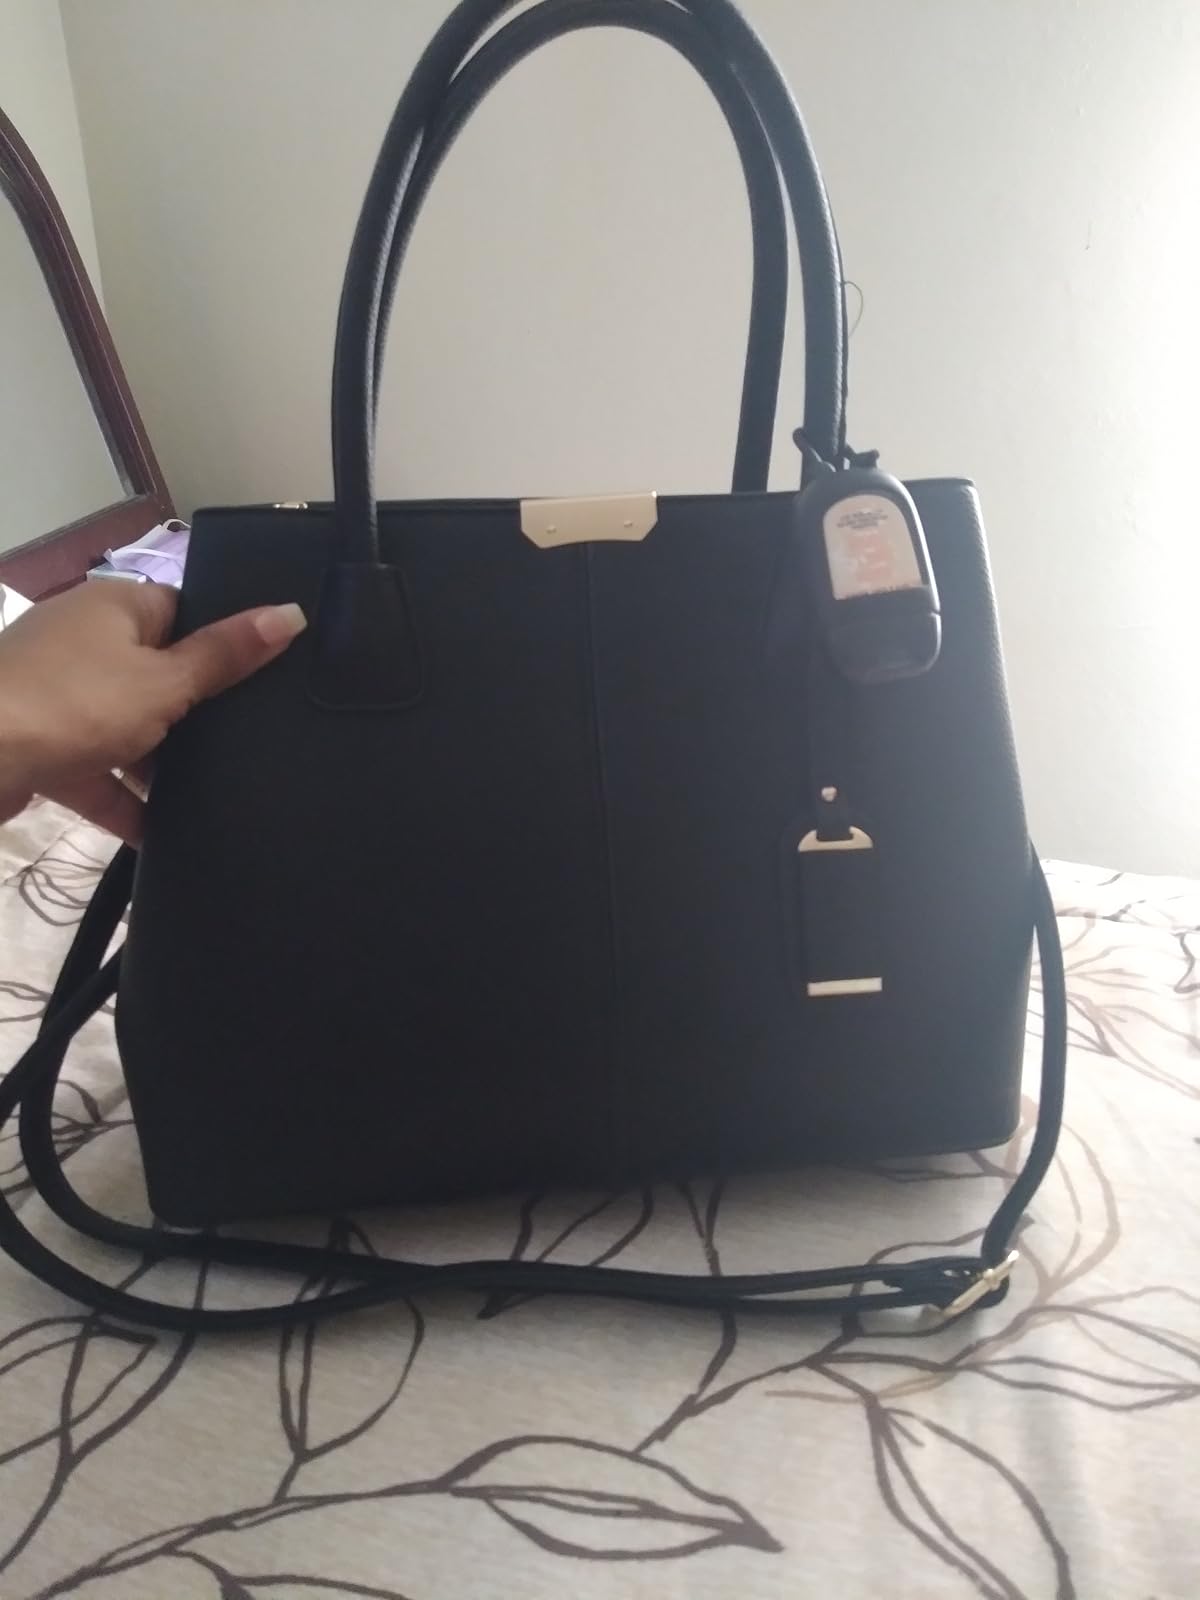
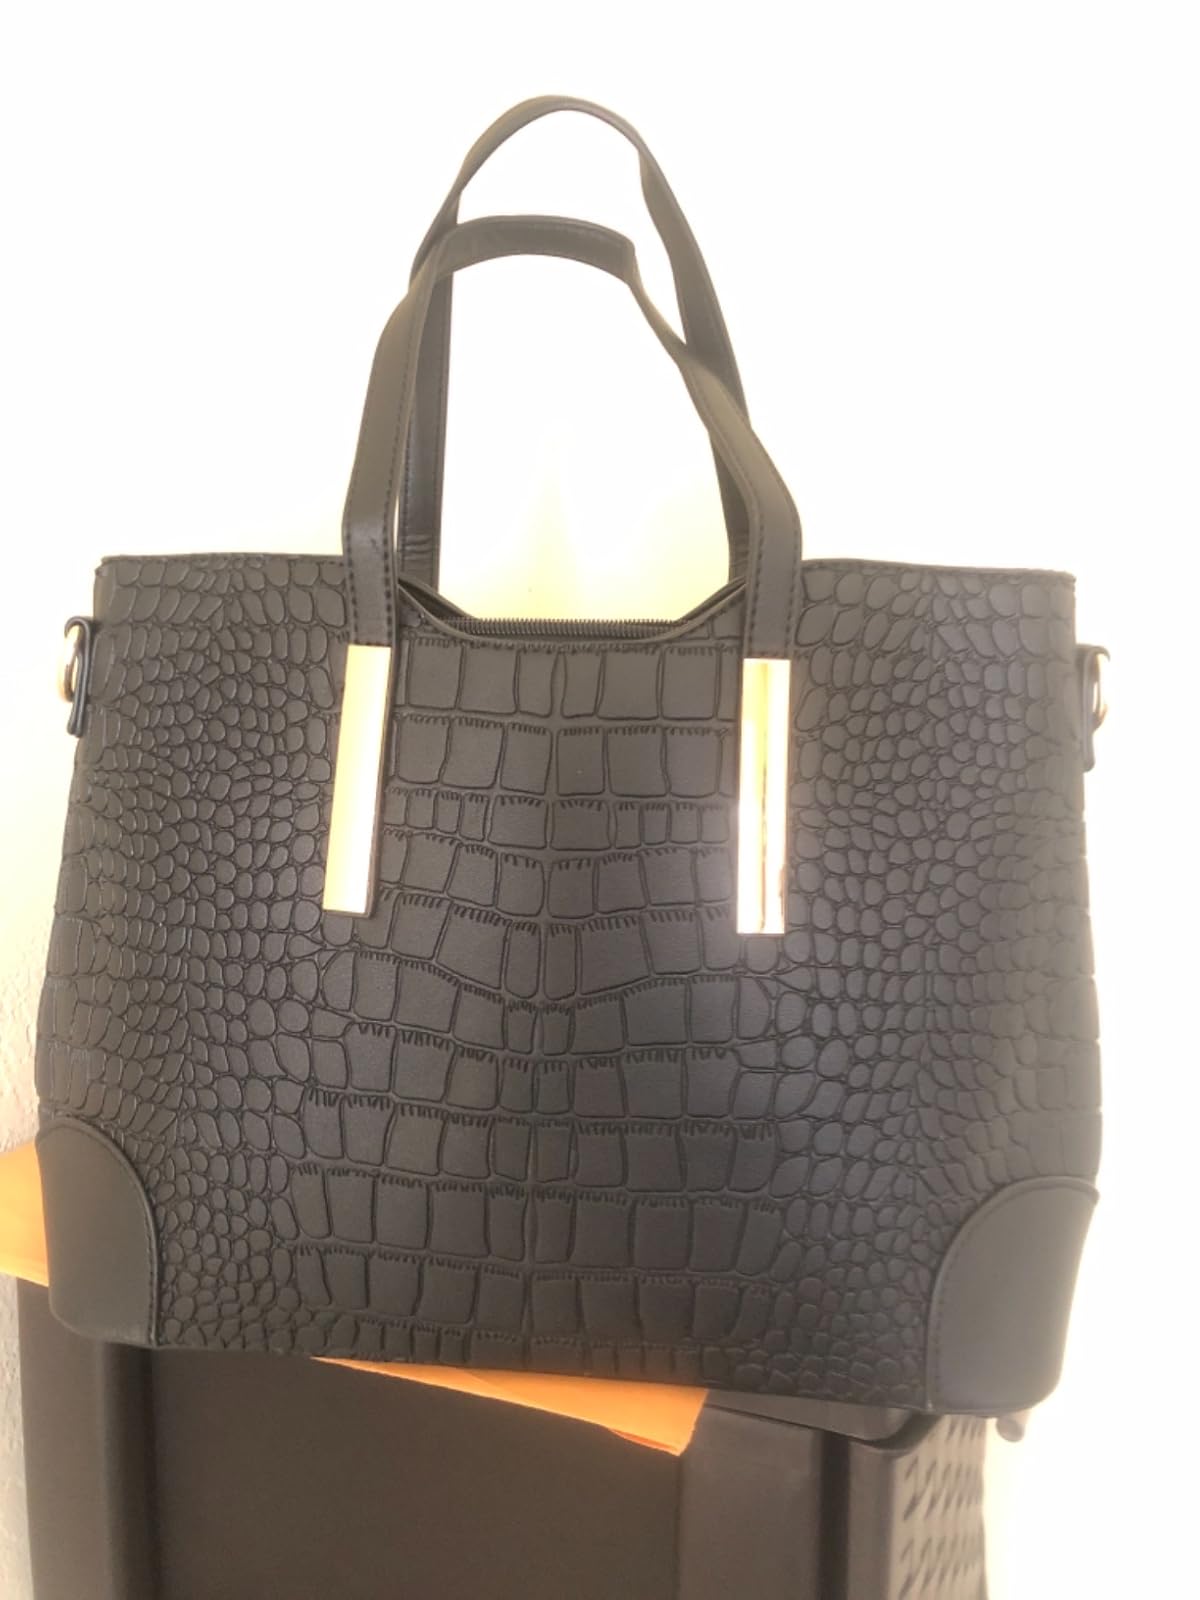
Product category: accessories_handbag
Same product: no